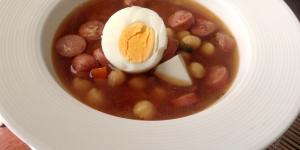
garbanzos a la riojana